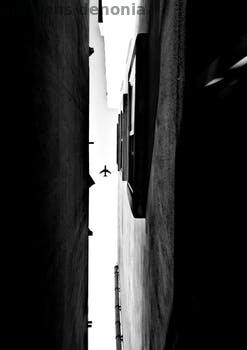
Label: Watermark